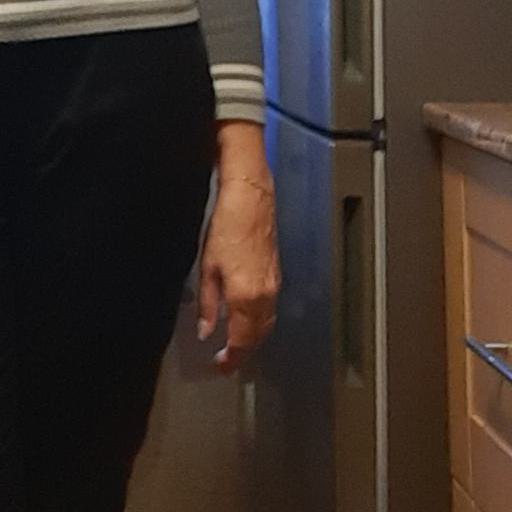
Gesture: no_gesture